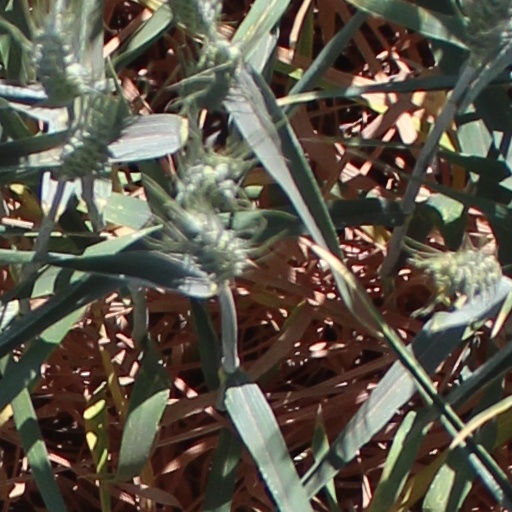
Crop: wheat